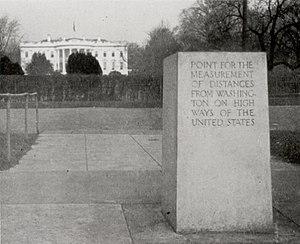
Le Zero Milestone est un monument marquant le kilomètre zéro à Washington, D.C., à partir duquel toutes les distances routières aux États-Unis devaient être calculées. Aujourd'hui, seules les routes de la région de Washington DC sont mesurées d'après lui.